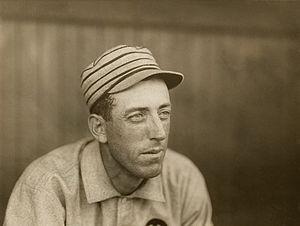
Edward Stewart Plank était un lanceur de la Ligue majeure de baseball pendant le XIXᵉ siècle. Il fut le premier gaucher à gagner 200 parties, puis 300 parties, enregistrant sa 300ᵉ victoire en 1915. Il a passé 14 de ses 17 saisons avec les Athletics de Philadelphie, y gagnant 284 parties pour 162 défaites. Ses 305 victoires dans la Ligue américaine reste toujours le meilleur total par un gaucher, et ses 326 victoires était le meilleur total dans la Ligue américaine jusqu'il fut dépassé par Walter Johnson.